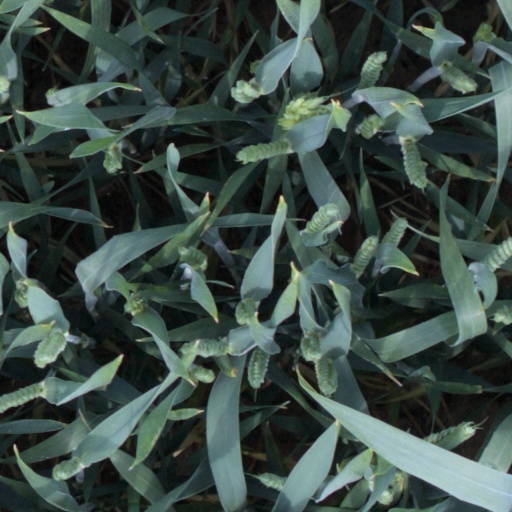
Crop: wheat